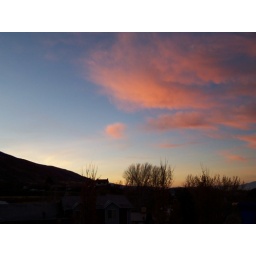
Beautiful pink clouds in the morning sunrise.